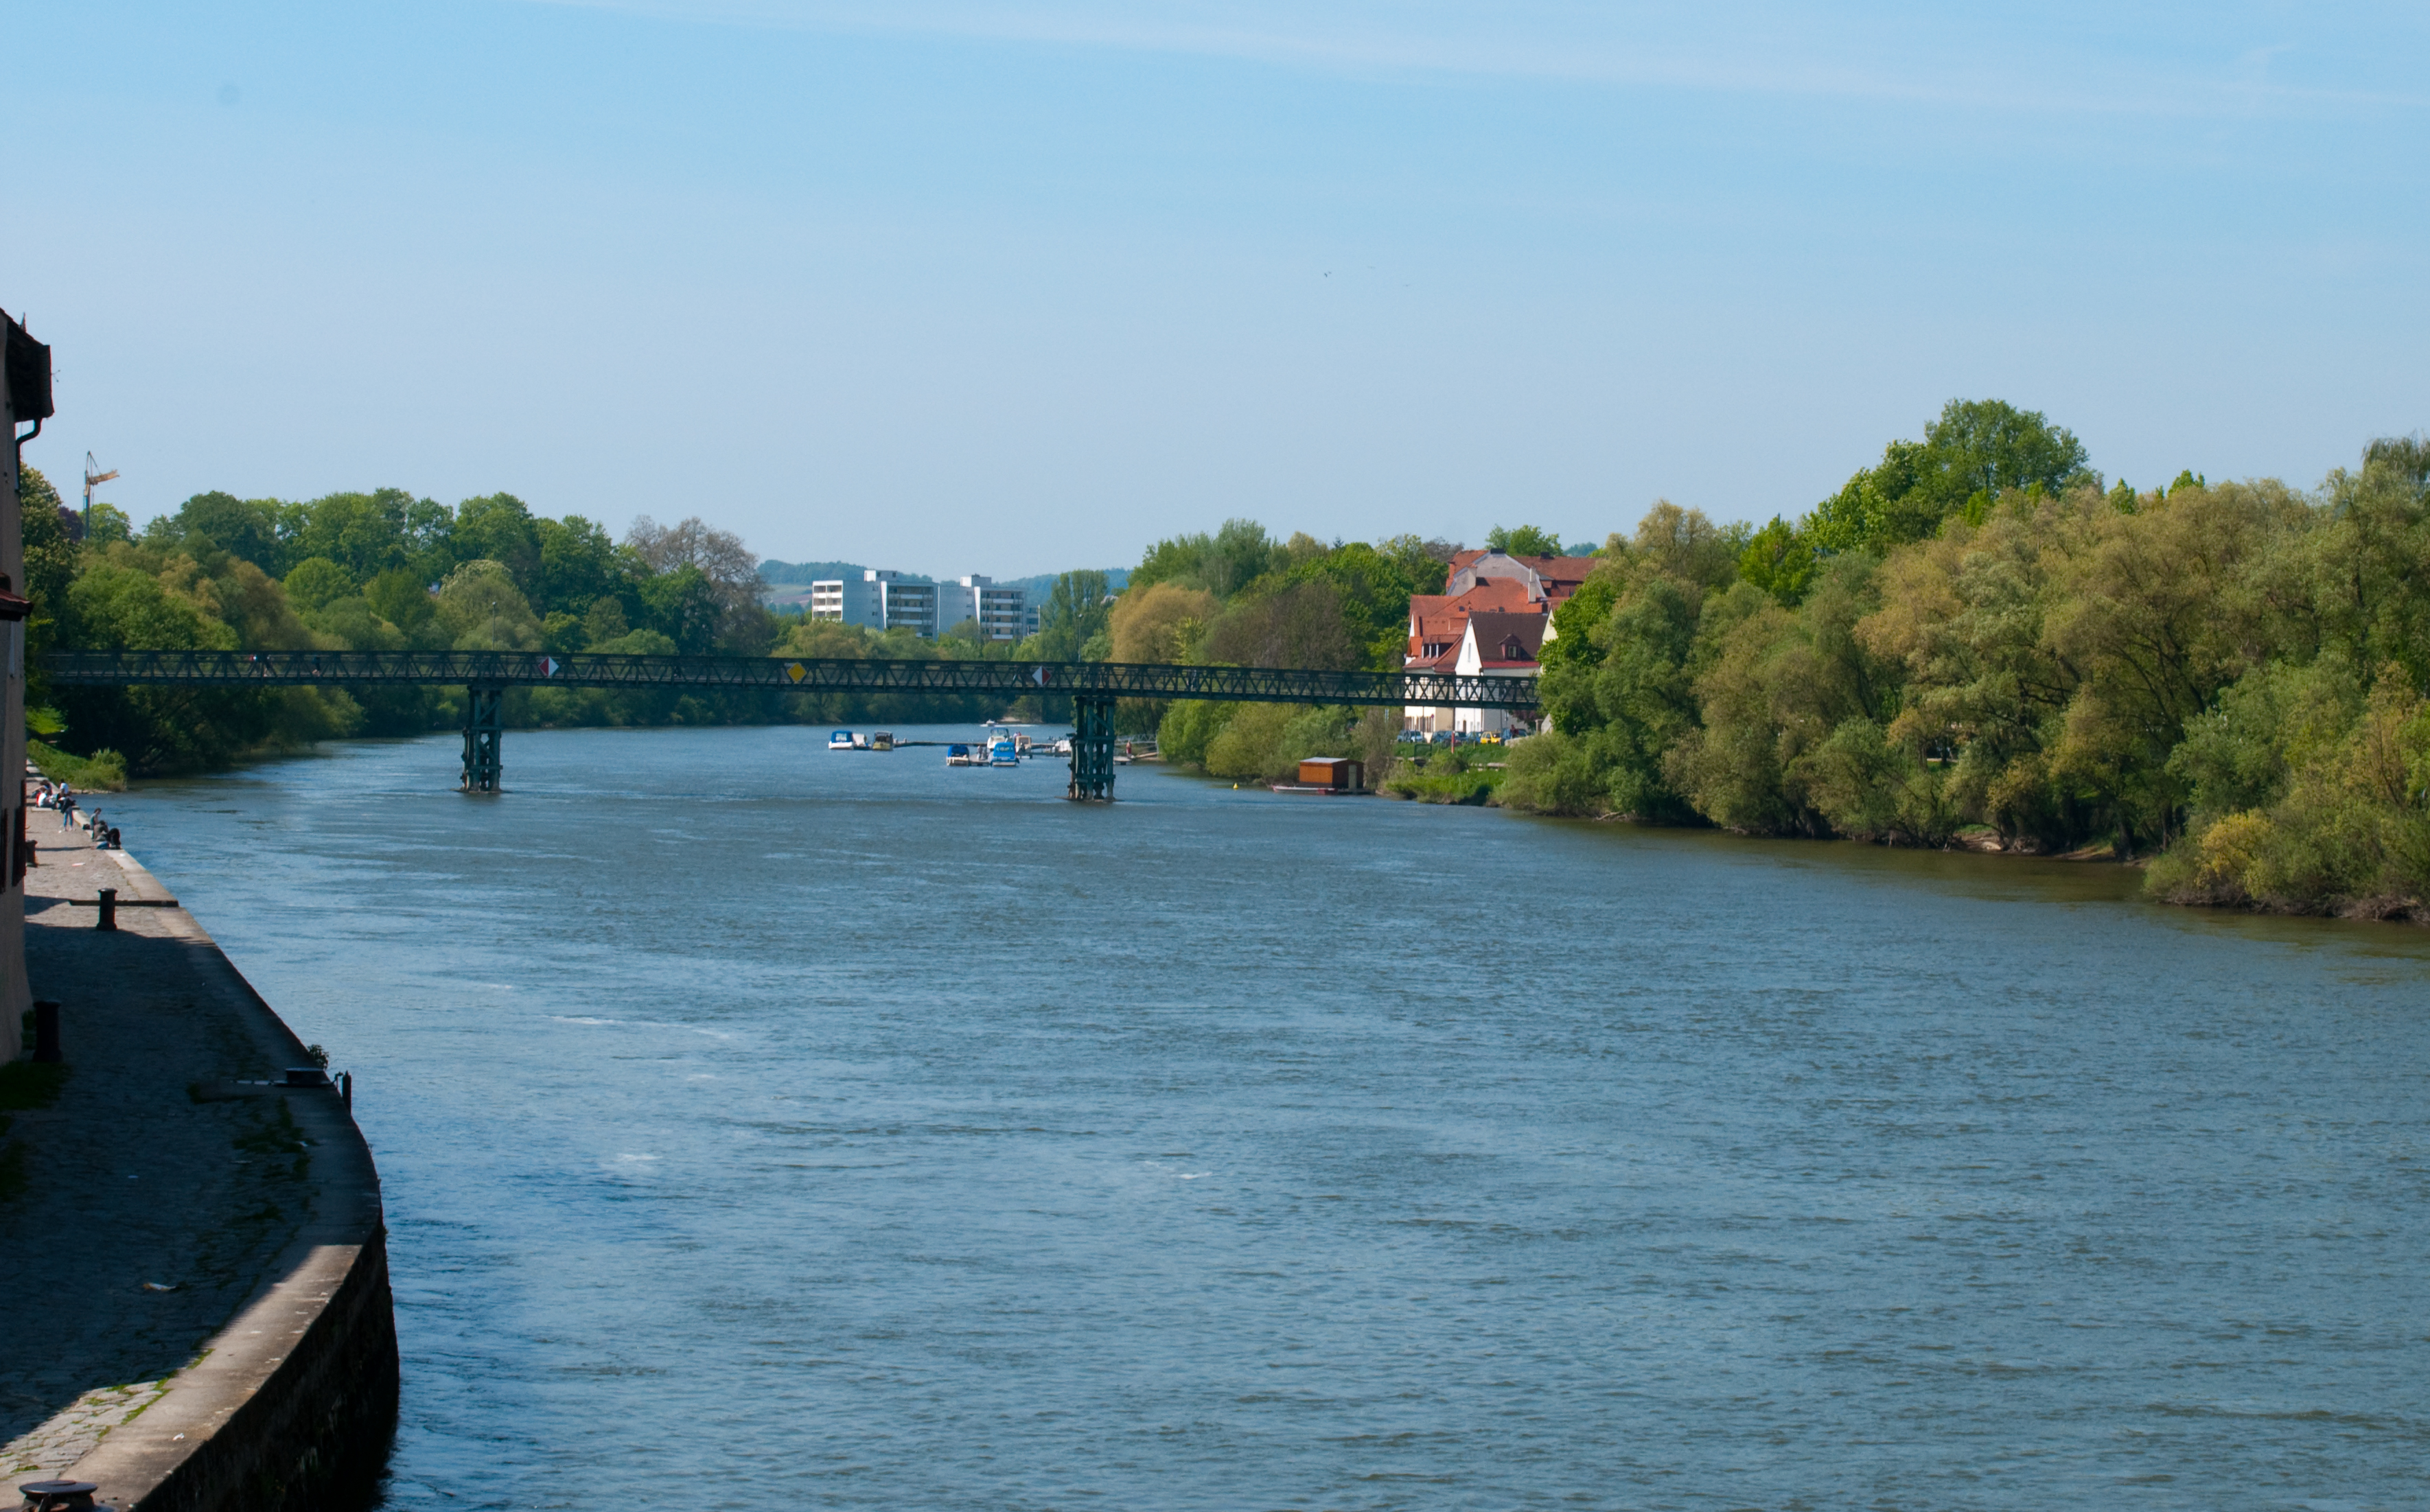
sea, water, boat, lake, river, canal, vehicle, bay, reservoir, nikon, waterway, body of water, boating, channel, regensburg, nikond300, d300, ratisbona, landform, geographical feature